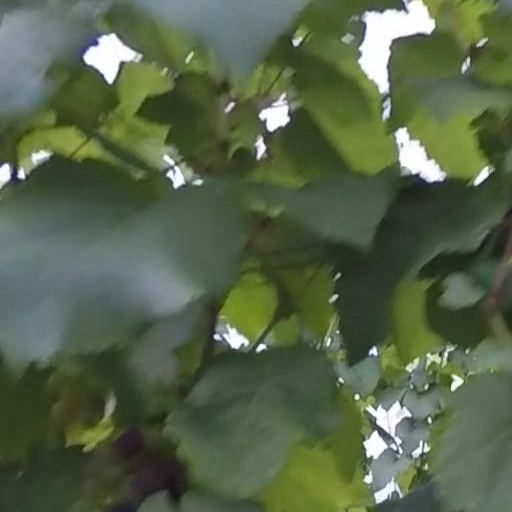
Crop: grape